Tuula Vilkas

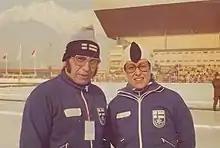
Pentti Peltoperä and Tuula Vilkas at Innsbruck 1976 Winter Olympics.

Tuula Vilkas (born 18 May 1950) is a Finnish speed skater. She competed at the 1972 Winter Olympics and the 1976 Winter Olympics.